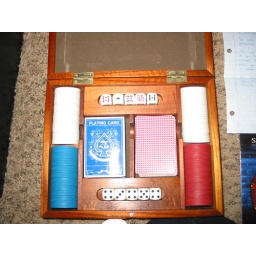
Some kinda poker and dice set in a really nice wooden box